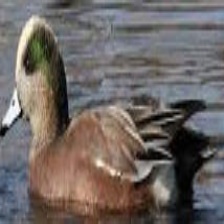
Species: AMERICAN WIGEON
Scientific name: MARECA AMERICANA
ImageNet parent category: drake